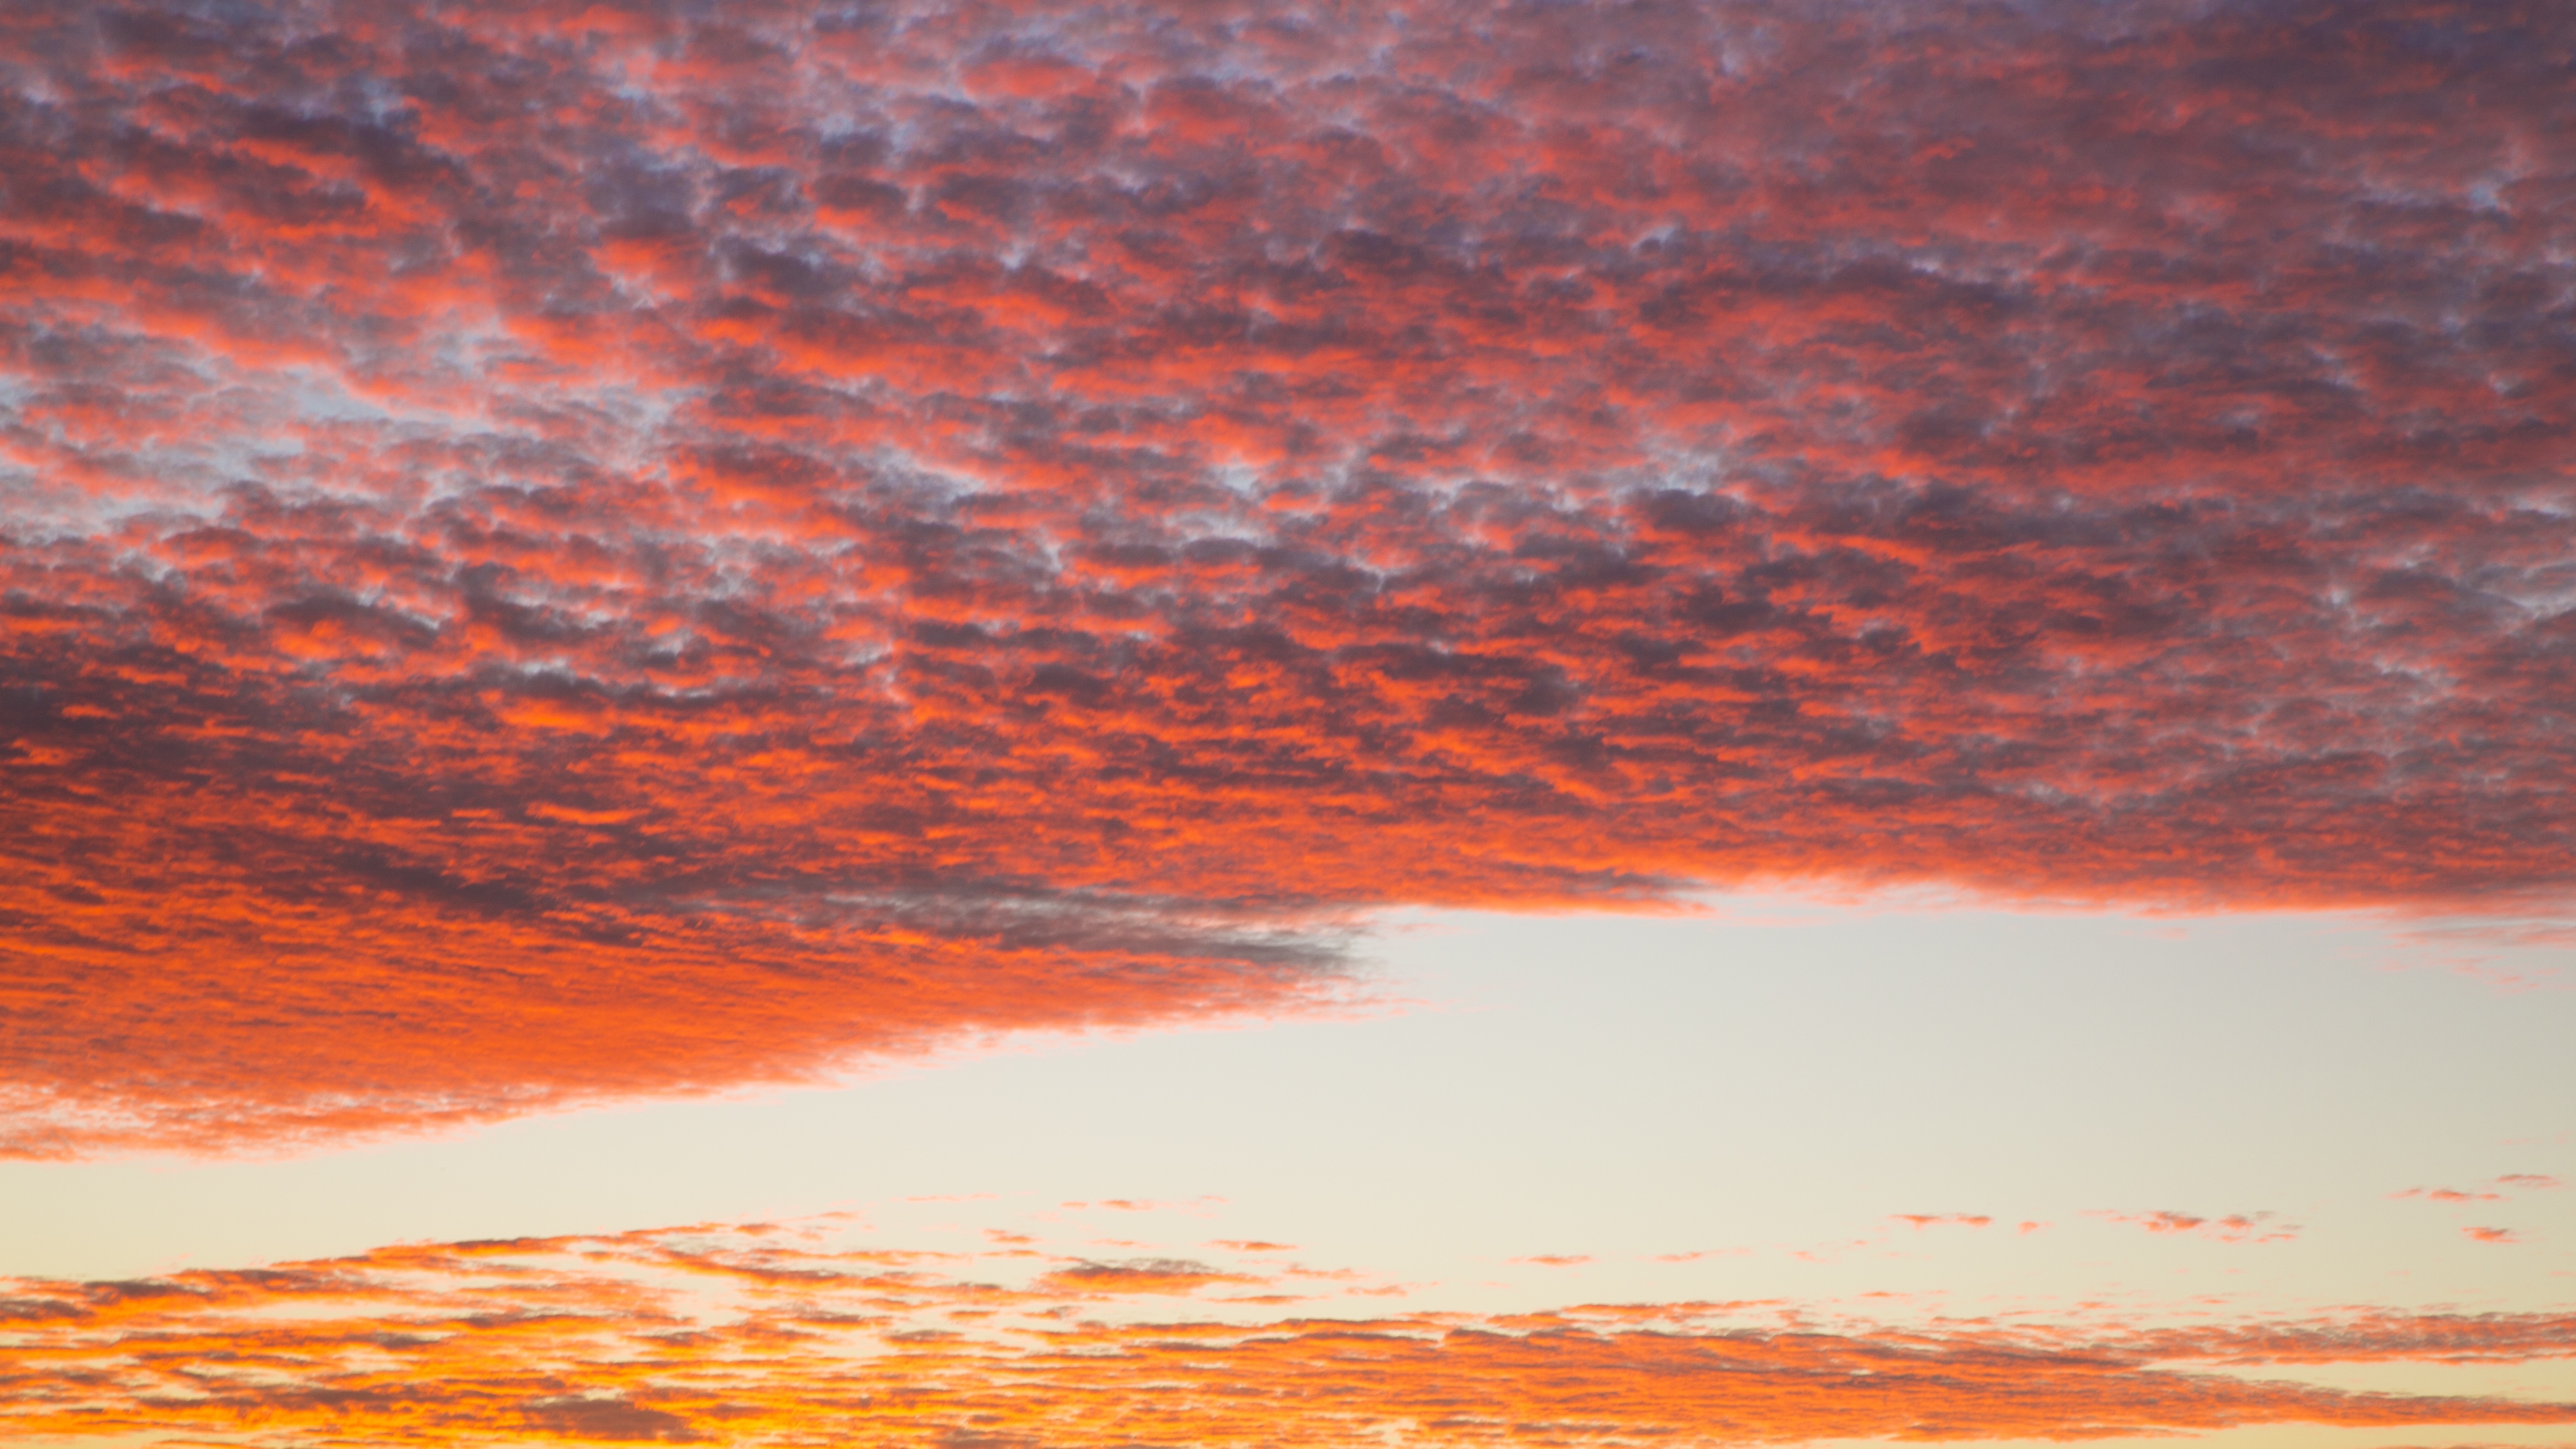
sea, coast, ocean, horizon, cloud, sky, sunrise, sunset, morning, wave, dawn, atmosphere, dusk, evening, twilight, afterglow, burning clouds, wind wave, red sky at morning